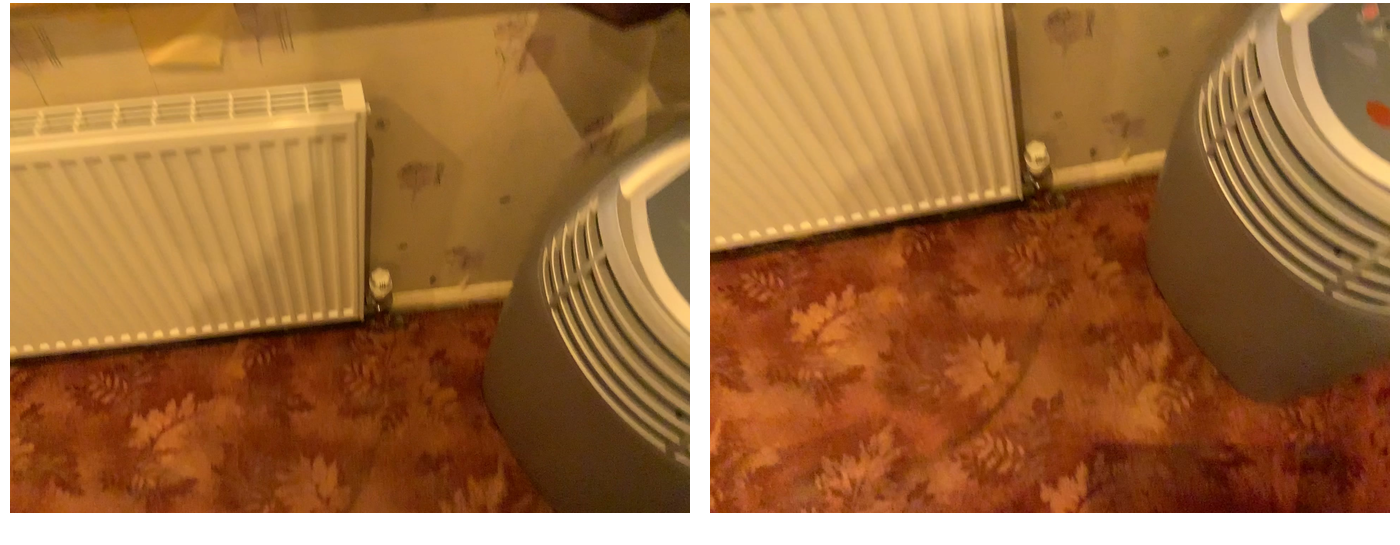Task instruction: Adjust the radiator.
Answer: {"task_instruction": "Adjust the radiator.", "nodes": ["knob", "radiator"], "edges": [{"functional_relationship": "adjust", "object1": "knob", "object2": "radiator", "spatial_relations": ["lower_than", "close"], "is_touching": true}], "action_type": "rotate", "function_type": "parameter_adjustment"}